Suzanne Amador Kane

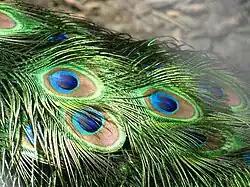
The eyespots, picture above, of the peacock feather contribute to the reproductive success of male peacocks.

Kane has also studied the biomechanics of peacock courtship rituals. Specifically, her group focused on how feather biomechanics influence the performance of male peacocks as they court females by fanning out and vibrating their tail feathers, a display behavior known as "train-rattling." Kane initially discovered high-speed recordings of the behavior, captured by her collaborator Roslyn Dakin, who was studying the color of peacock feathers. The two began working together to capture more videos of peacock courtship rituals to understand how the tail feathers vibrate, and how those vibrations are received by the females. They found that the train-rattling behavior only occurs when females are present and that, as the tail shakes, the eyespots on the tail appear not to move, leading them to conclude that the shaking behavior enhances the appearance of the eyespots of the tail. In previous work, Dakin found that the hue and iridescence of the tail's eyespots contribute to the mating success of the male. They also found that the tail feathers vibrate at their natural resonance frequency, producing sound waves that are within the audible range that females are able to hear. Finally, they counterintuitively found that the longer and heavier the male's tail feathers were, the faster they were able to shake their feathers. In a follow-up study published in 2018, Kane and Dakin found that the vibrations sent out by males rattling their trains are actually felt by females on the crest of their head, which vibrates in turn. They found that at the base of the a female's crest feathers lies a tiny feather known as a filoplume, which acts as a mechanical sensor. When the crest feathers begin vibrating, the filoplume triggers a nerve cell, translating the physical vibrations of the plume into neuronal signal. To understand whether female plume vibrations were specifically in response to the mechanical signals sent out by male train rattling, Kane and Dakin used speakers to play a number of different sounds for female peacocks. The crests only vibrated in response to the train rattling sounds, with no response recorded when the researchers played white noise.